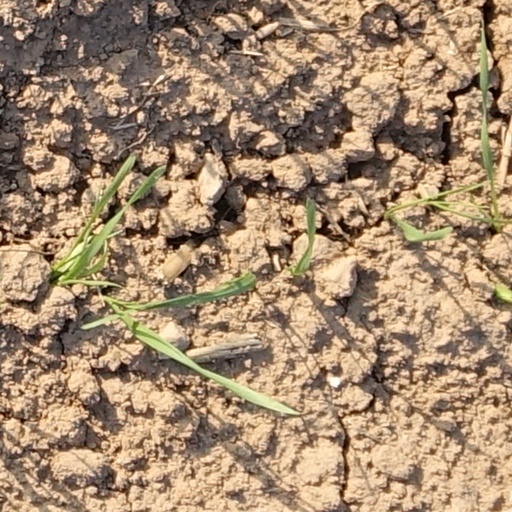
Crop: wheat